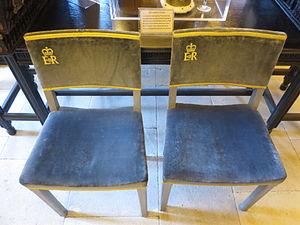
Le couronnement d'Élisabeth II a eu lieu le 2 juin 1953 à l'abbaye de Westminster, à Londres. Élisabeth II monta sur le trône à l'âge de 25 ans, à la mort de son père, George VI, le 6 février 1952, proclamée reine par ses conseils privé et exécutif peu de temps après. Le couronnement eut lieu plus d'un an plus tard en raison de la tradition de laisser passer une période approprié après la mort d'un monarque avant de tenir de telles festivités. Il donna également aux comités de planification suffisamment de temps pour préparer la cérémonie. Pendant le service, Élisabeth prêta serment, fut ointe de l'huile sacrée, investie de robes et de tenues de cérémonie, et couronné reine du Royaume-Uni, du Canada, de l'Australie, de la Nouvelle-Zélande, de l'Afrique du Sud, du Pakistan et de Ceylan.